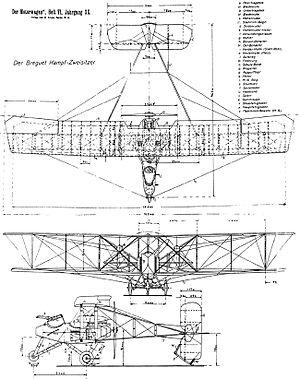
Le Breguet Bre 5 est un avion militaire de la Première Guerre mondiale.